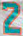
Number: 2